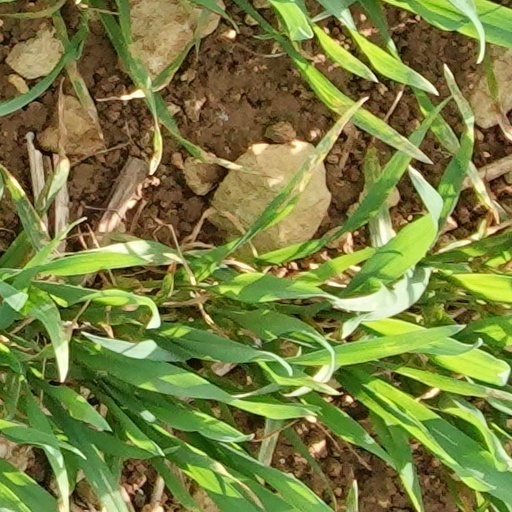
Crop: wheat